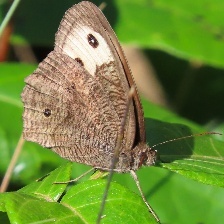
Species: COMMON WOOD-NYMPH
Butterfly family (ImageNet category): ringlet